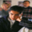
Label: boy